Engelbert Humperdinck (composer)

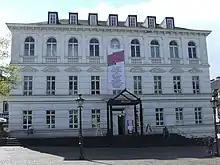
Birthplace of Humperdinck

Humperdinck was born in Siegburg in the Rhine Province in 1854. After receiving piano lessons, he produced his first composition at the age of seven. His first attempts at works for the stage were two singspiele written when he was 13. His parents disapproved of his plans for a career in music and encouraged him to study architecture.